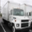
Label: truck